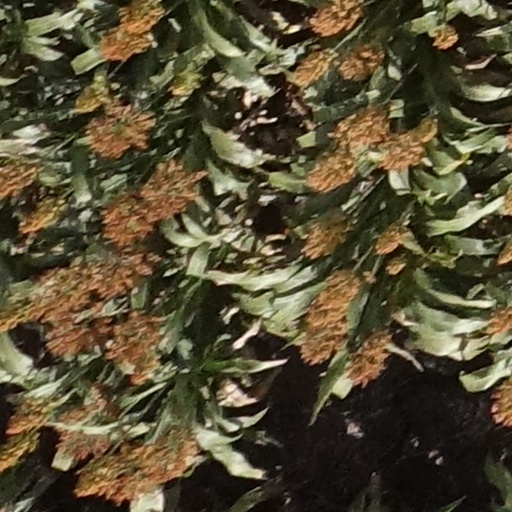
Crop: sorghum